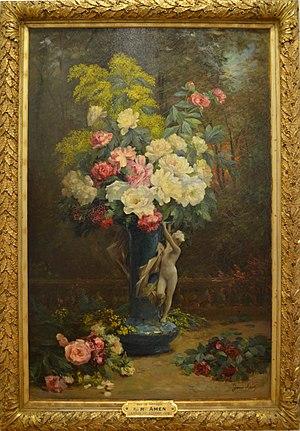
Tableau de Jeanne Amen intitulé Sur la terrasse. Huile sur toile. Dépôt de l'Etat de 1904. Transfert de propriété de l'Etat à Villefranche-sur-Saône, 2012.
Jeanne Amen, née Jeanne-Marie-Joséphine Moreau en 1863 à Belleville-sur-Saône et morte le 9 avril 1923 à Paris 17e, est une artiste-peintre française.